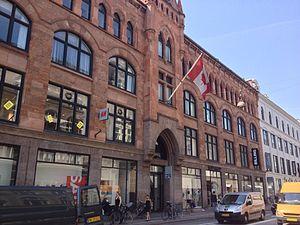
Voici les représentations diplomatiques du Canada à l'étranger: